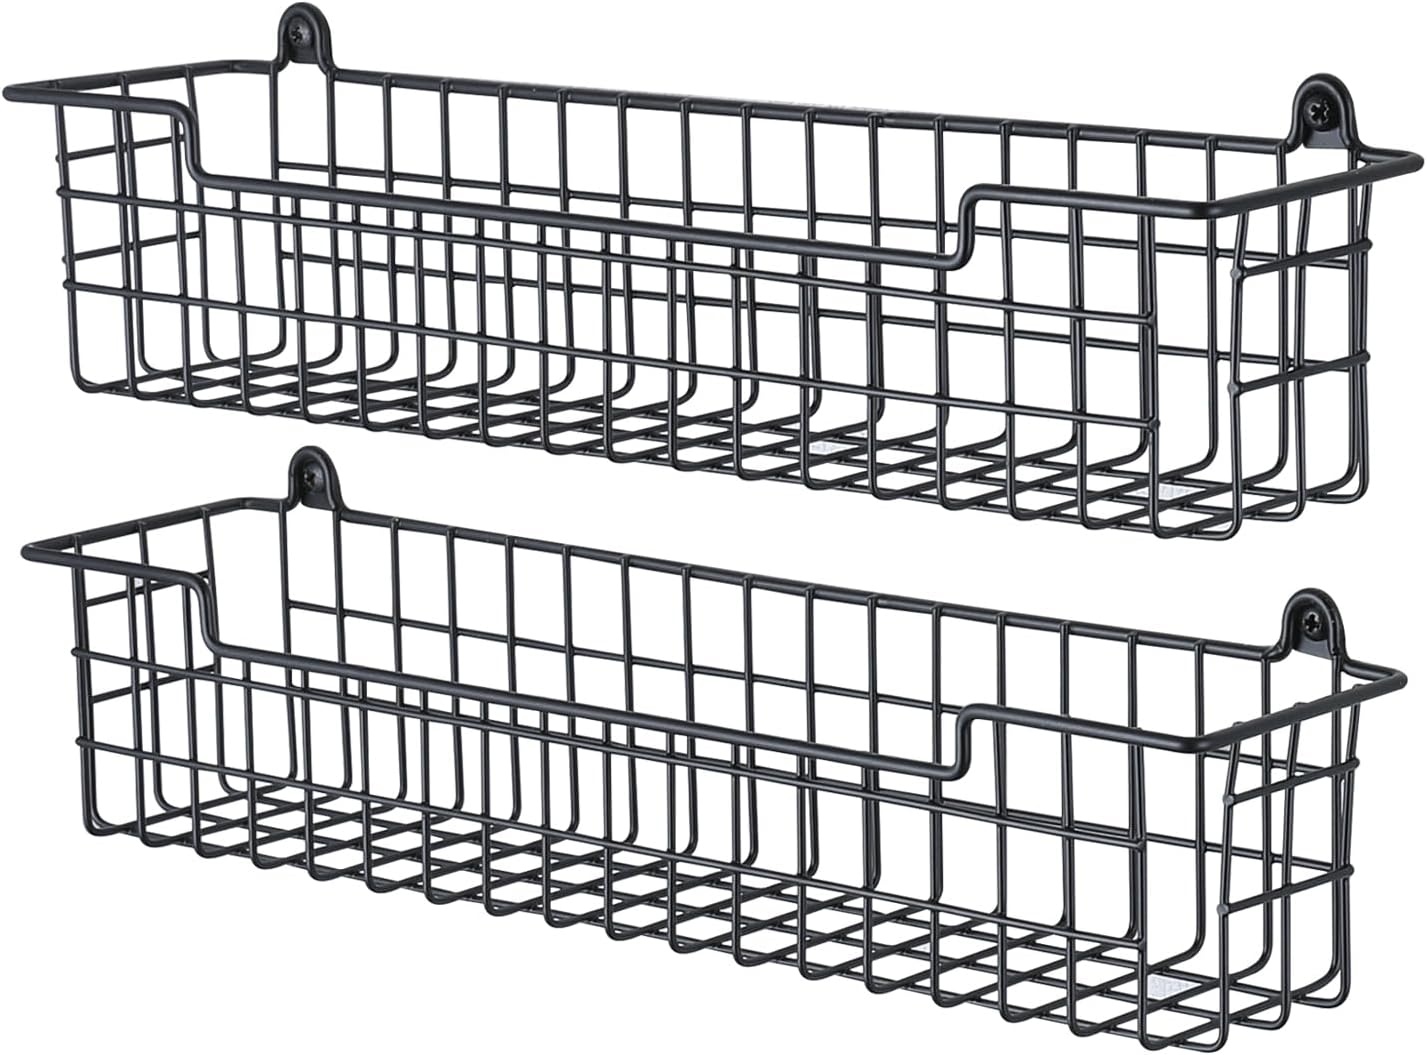
Spice Rack Organizer Wall Mount, Spice Organization Storage Shelf for Cabinet Door, 2 Packs Wall Spice Rack Saving Space for Kitchen, Black
Overview Material : Iron Color : Black-2 Pack Special Feature : Adjustable, Easy to Install, Removable, Washable, Waterproof Product Dimensions : 3.54"D x 14.37"W x 2.76"H Shelf Type : Floating Shelf About this item High Quality Material: Our wall spice rack is made of metal with a diameter of 2.0mm, which has strong load-bearing capacity. The sturdy mesh structure ensures durability and prevents any deformation and fracture. This hanging spice rack is highly enduring and possesses a lifespan that is twice as long as other comparable items. Saving Kitchen Space: Utilize these racks to store all your spices and effectively reorganize your cabinet and freeing up valuable space. This will provide an additional cupboard for your kitchen who high demand for cabinet space, and this space-saving solution allows you to organize and display your spices in a stylish manner. Used on Various Occasions: This versatile wall-mounted spice rack can be used in various settings. It is perfect for storing spices in the kitchen, but it can also be placed in other locations such as bedroom, bathroom or RVs based on your specific requirements. Upgrade your kitchen decor with our sleek and practical wall mounted spice rack. Simple and Practical Design: Our products adopt a simple and practical design that perfectly complements any home environment. The classic matte black never goes out of style, ensuring that you never get tired of it. It not only provides convenience, but also enhances the beauty of your life. Easy to Install and Maintain: All the accessories required for installation are included in the packaging box (installation tools are not provided), and the installation process is simple. You can quickly put the spices within reach, and once the spice rack is installed, you don't have to worry about it falling off. Daily cleaning is also very simple, just gently wipe the dust on the seasoning rack with a towel.
Brand: GUUKAR
Category: Home & Garden > Kitchen & Dining > Kitchen Tools & Utensils > Kitchen Organizers > Spice Organizers